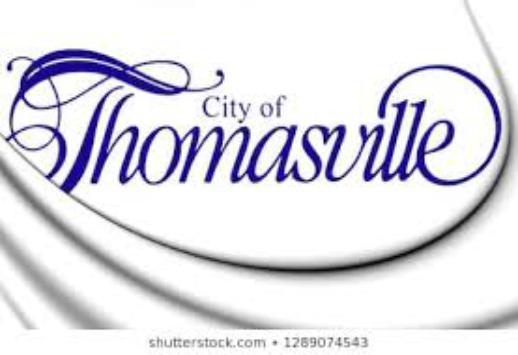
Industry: Others